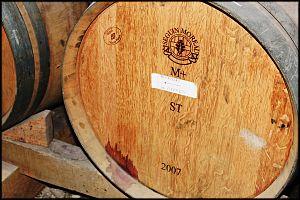
Vallée-du-paradis barrique de mourvèdre 2007
Le vin Vallée-du-paradis, anciennement vin de Pays de la Vallée-du-paradis, est un vin français d'indication géographique protégée de zone, produit dans le département de l'Aude.
Un vin de pays était un vin correspondant à une dénomination vinicole française créée en 1968, à dessein de valoriser les importantes productions qui n'étaient concernées par aucune appellation d'origine. Le code rural et de la pêche maritime précisait que pour bénéficier de la mention « vin de pays », un vin devait répondre à des conditions de production, fixant, notamment, un rendement maximum, un titre alcoométrique minimum, des règles d'encépagement, la provenance des raisins servant à produire le vin et des règles analytiques strictes.